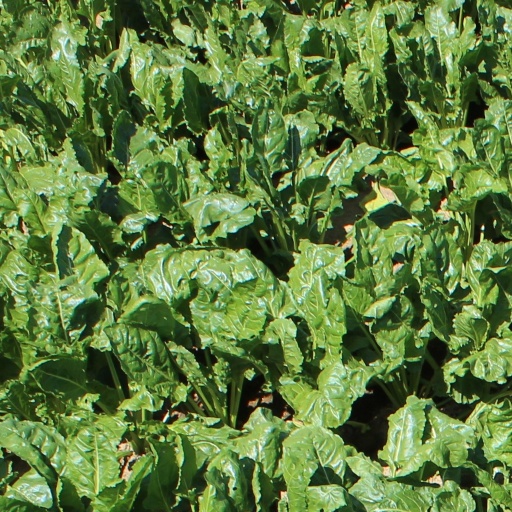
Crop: sugar beet